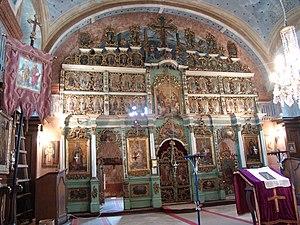
L'église Saint-Gabriel de Bočar est une église orthodoxe serbe située à Bočar, dans la province autonome de Voïvodine, dans la municipalité de Novi Bečej et dans le district du Banat central en Serbie. Elle est inscrite sur la liste des monuments culturels de grande importance de la République de Serbie.